China–Pakistan relations

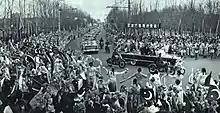
Ayub Khan's visit to Beijing in 1965.

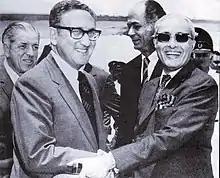
Henry Kissinger was on a secret mission to China facilitated by the Government of Pakistan, a fact known to very few people including Ambassador Hilaly.

Pakistan's military initially depended almost entirely on American armaments and aid, which was increased during the covert U.S. support of Islamic militants in the Soviet–Afghan War. The U.S. under President Richard Nixon supported Pakistan in the 1971 Bangladesh Liberation War. However, the period following the Soviet withdrawal and the dissolution of the Soviet Union led indirectly to the increasing realignment of the U.S. with the previously pro-Soviet India. The Pressler Amendment in 1990 suspended all American military assistance and any new economic aid amidst concerns that Pakistan was attempting to develop a nuclear weapon. Given the support that Pakistan had given them during the War in Afghanistan, many Pakistanis saw this as a betrayal that sold out Pakistani interests in favour of India. This belief was further strengthened as India had developed a nuclear weapon without significant American opposition, and Pakistan felt obligated to do the same. Consequently, the primarily geopolitical alliance between Pakistan and China has since 1990 branched out into military and economic cooperation, due to Pakistan's belief that the U.S. influence and support in the region should be counterbalanced by the Chinese.